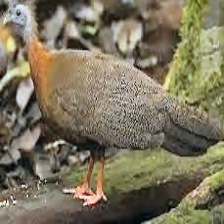
Species: GREAT ARGUS
Scientific name: ARGUSIANUS ARGU